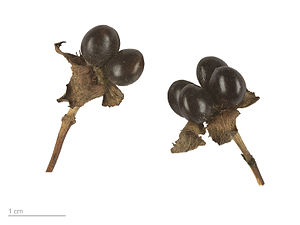
Klatrende rhodotypos / Hjemsted
Rhodotypos er en løvfældende busk med en opret, stivgrenet vækstform. Sidegrenene er dog mere overhængende.